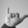
ASL letter: Y